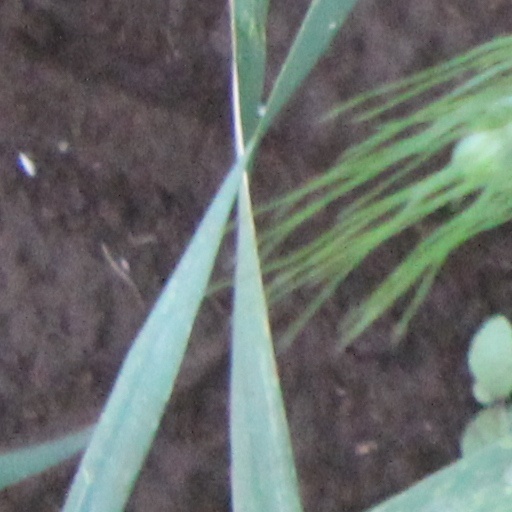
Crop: wheat